Revenue stamps of South Africa

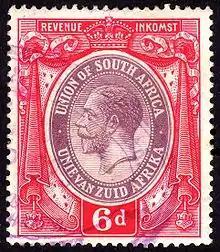
A 1913 South African revenue stamp

South Africa issued revenue stamps from 1910 to 2009. Apart from national issues various provinces of the country issued revenues from around 1855 to c. 1970.